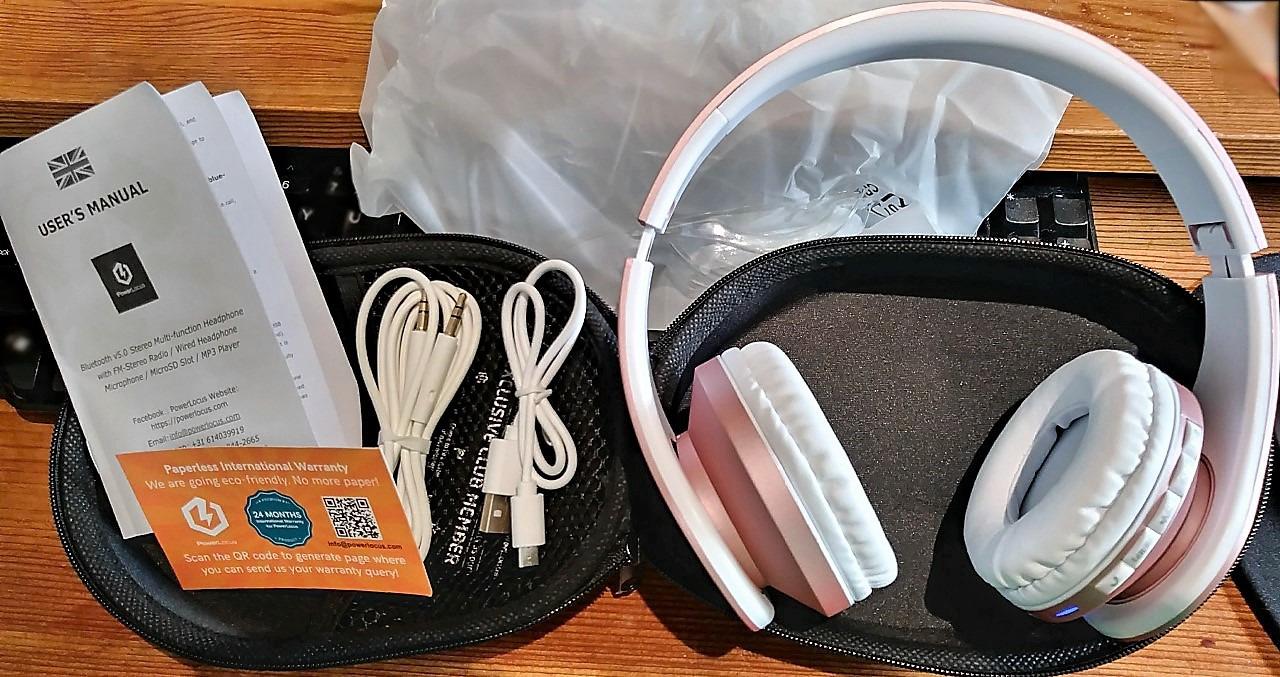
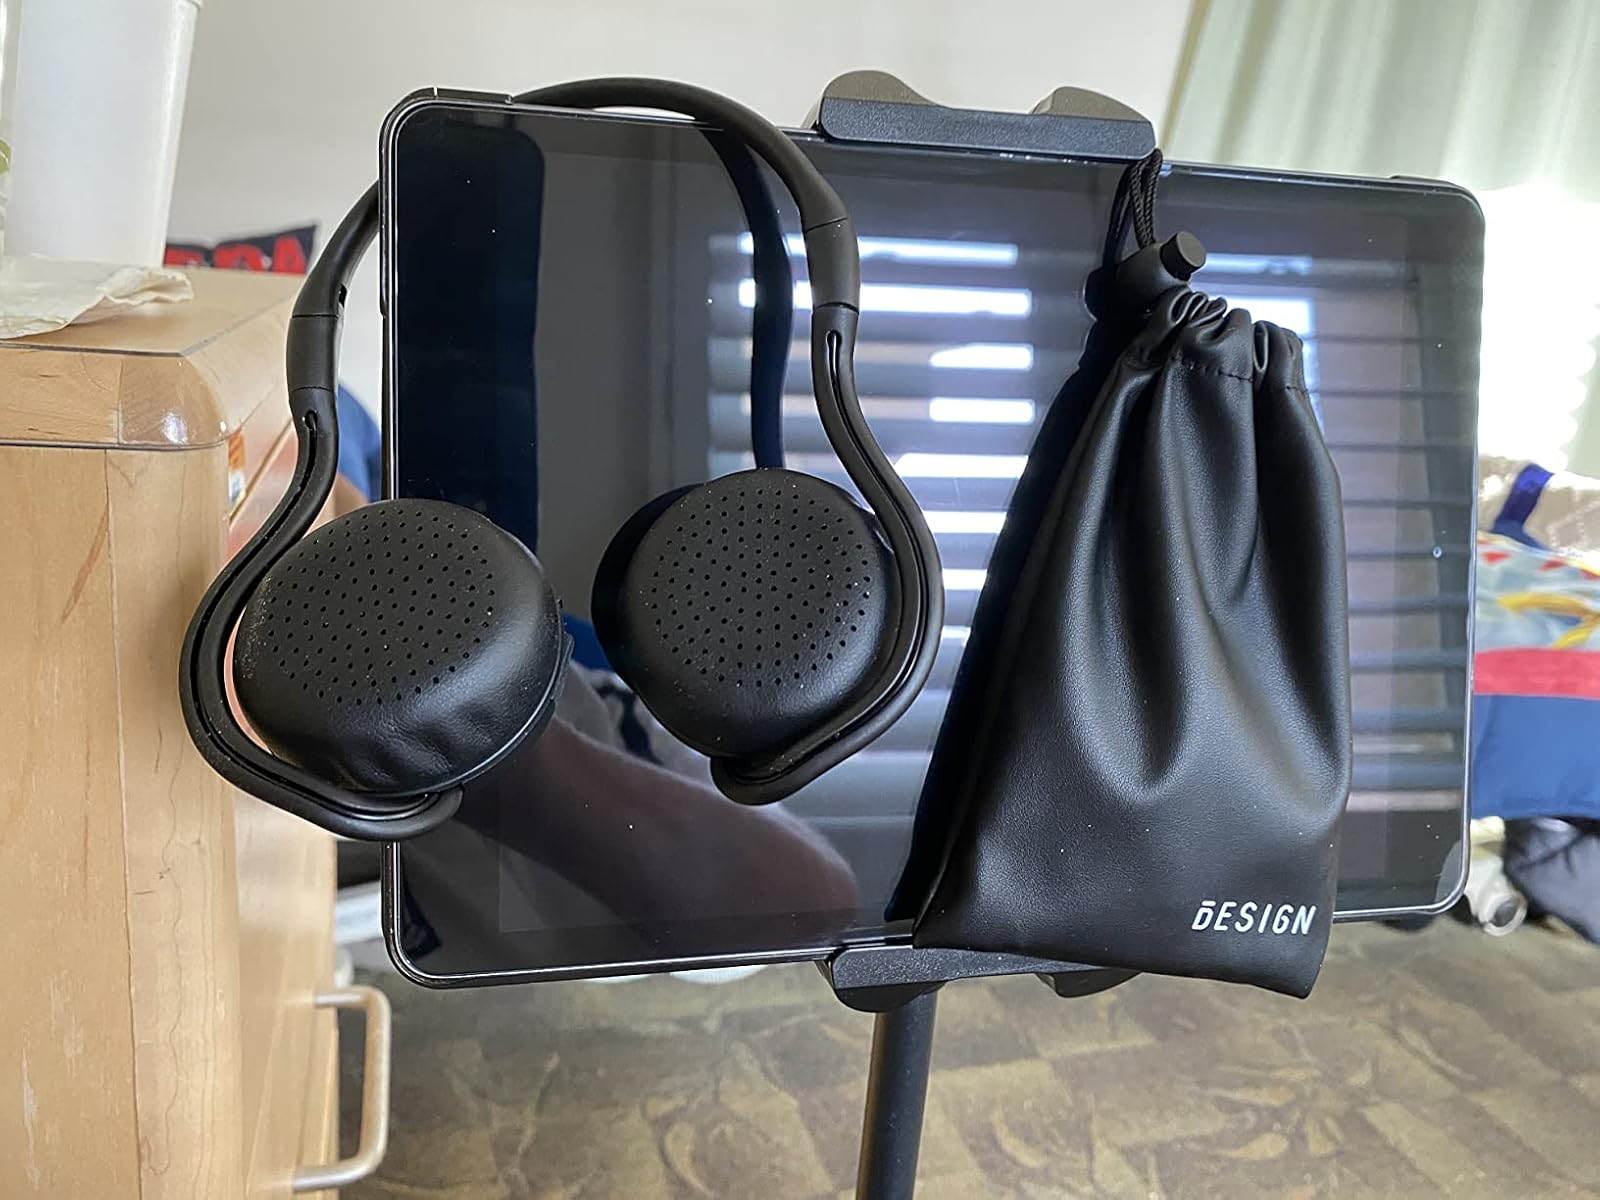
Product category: headphones
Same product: no